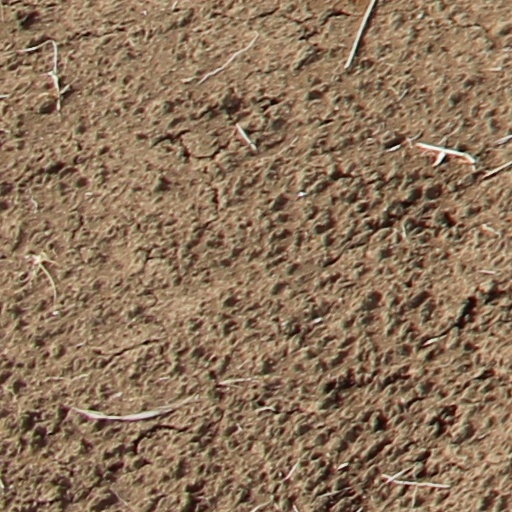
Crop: wheat